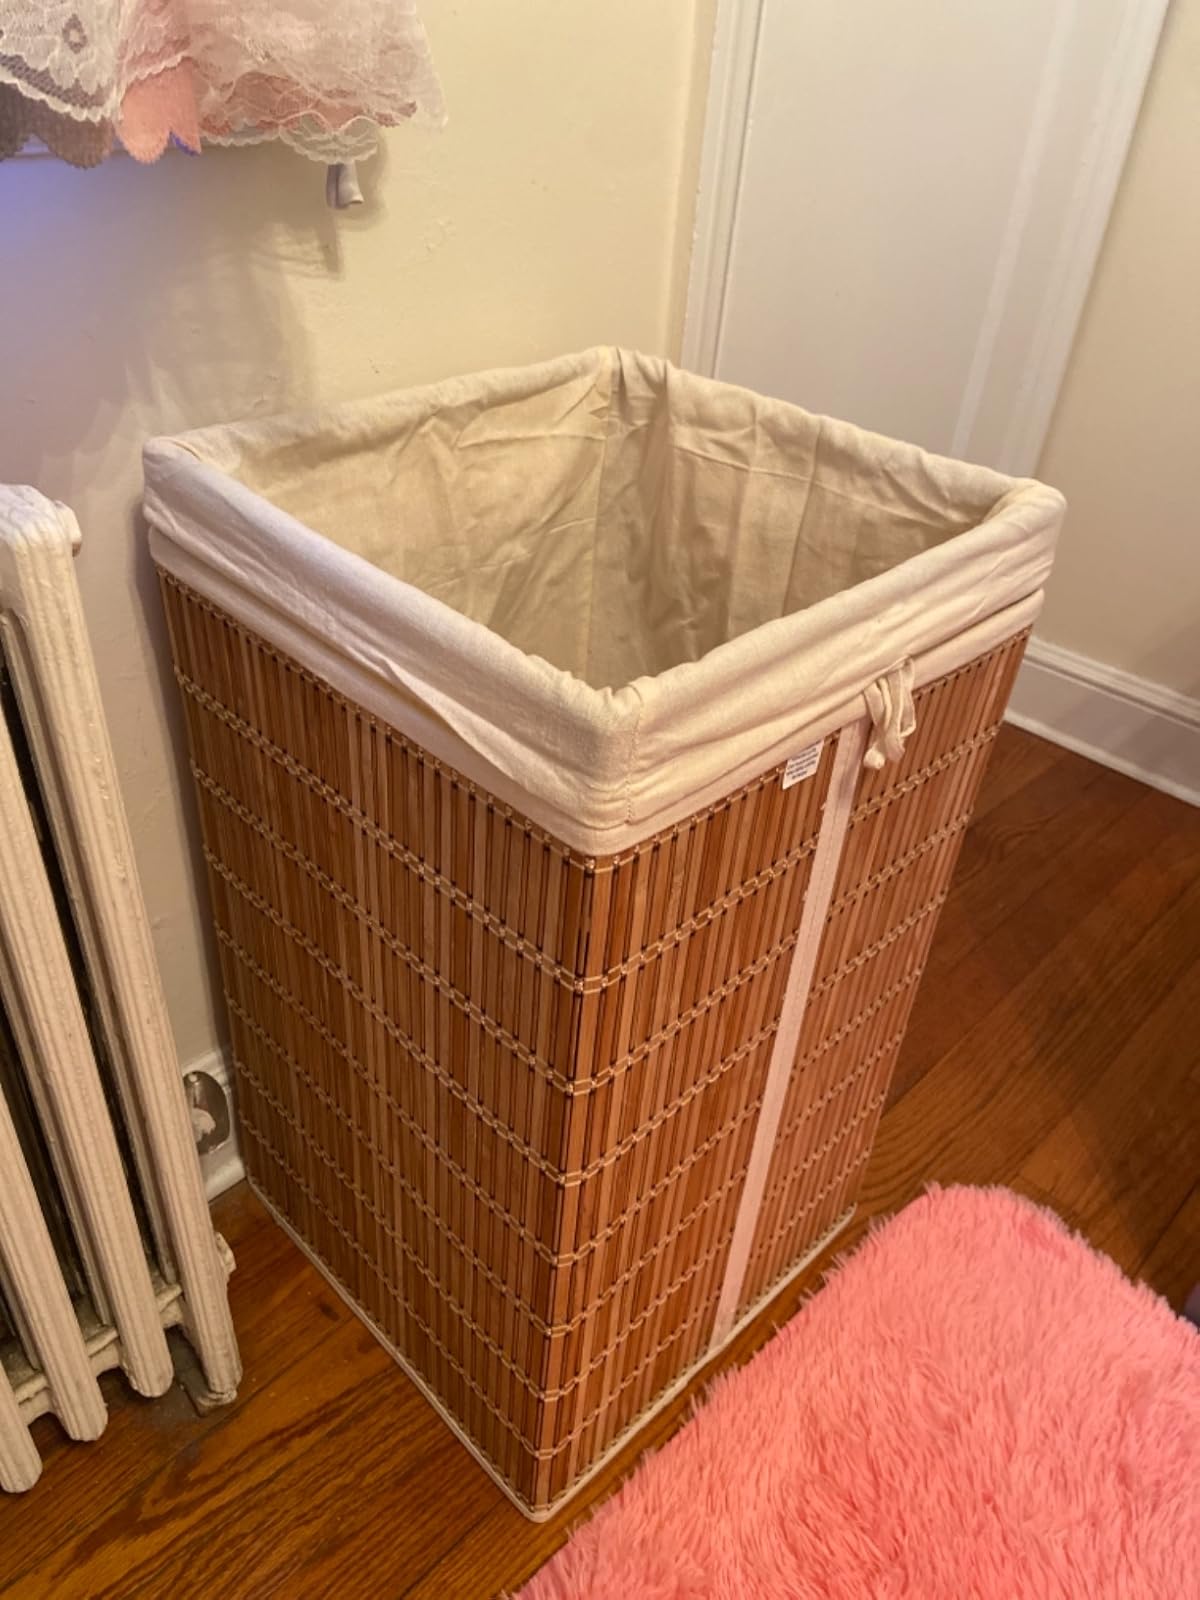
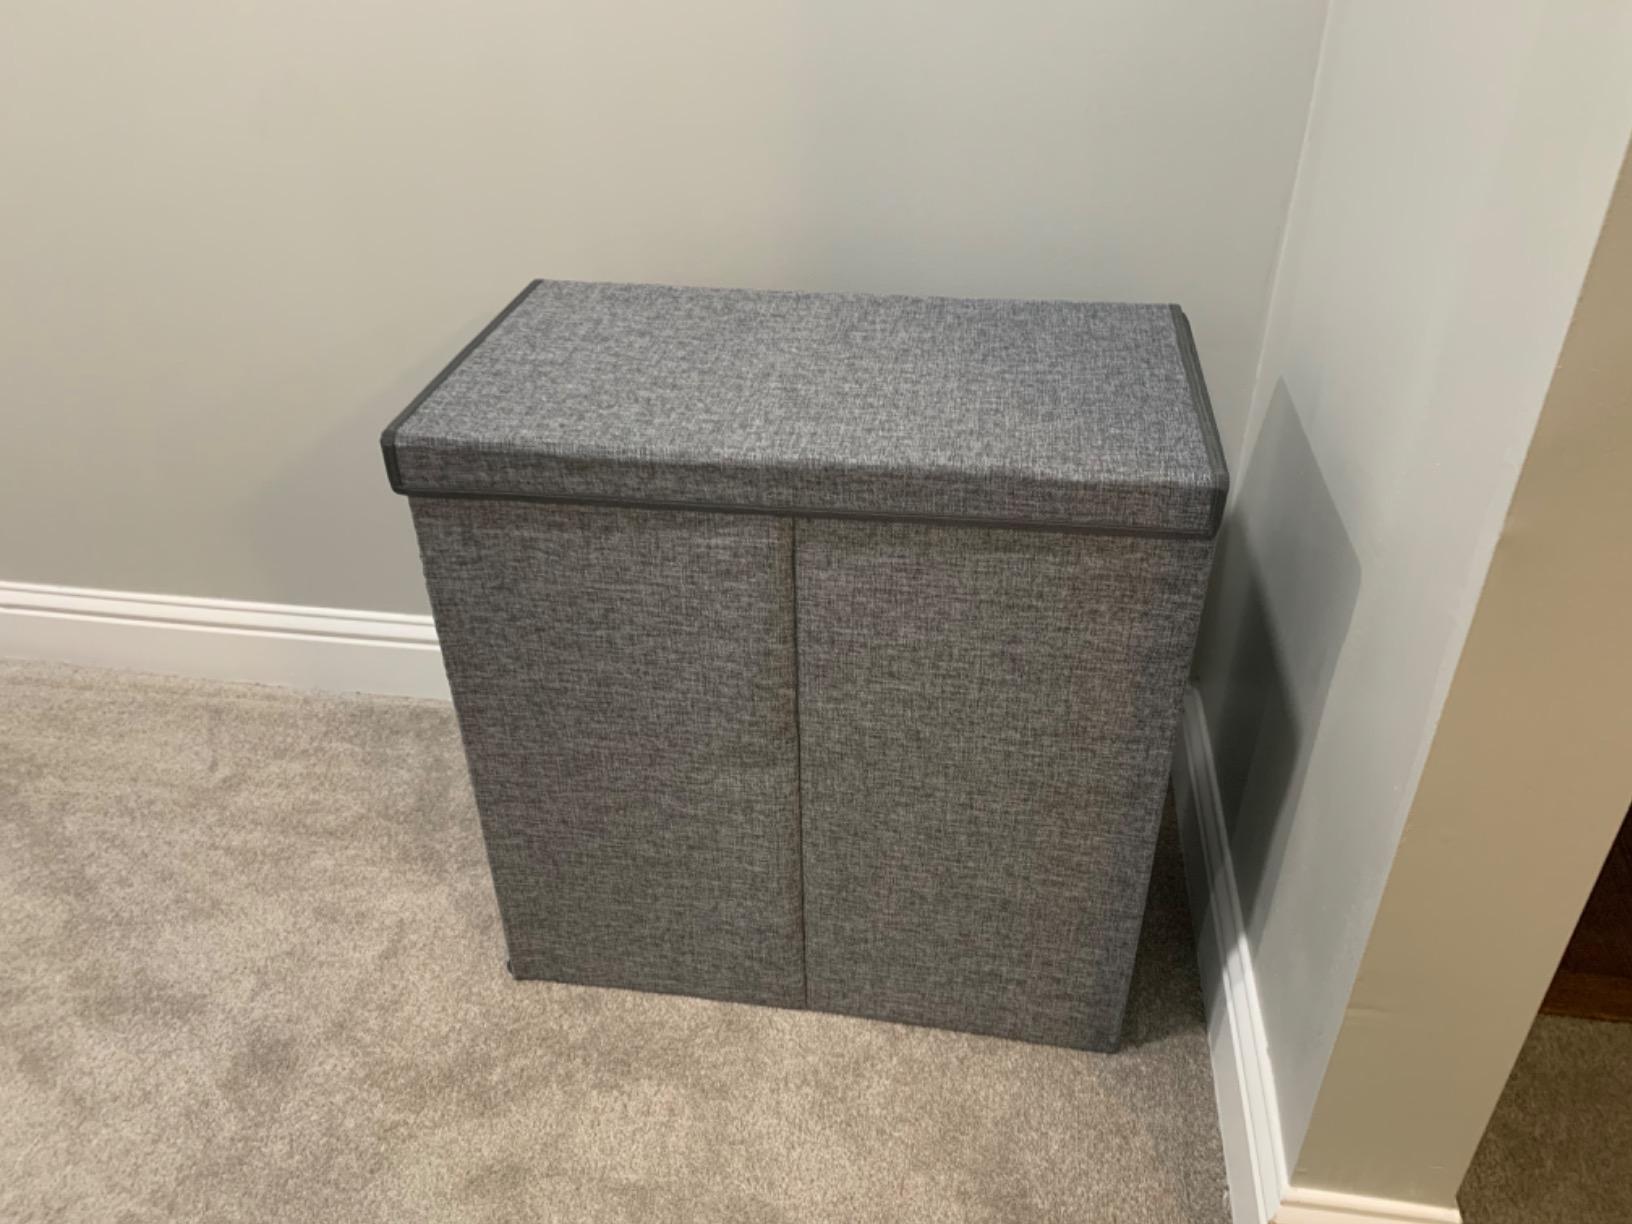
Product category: items_hamper
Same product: no